Ron Heath

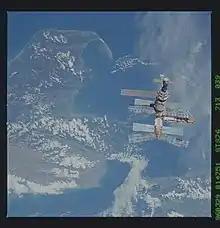
STS076-713-039 - STS-076 - Mir Space Station views of Tasman and Golden Bay, a region surveyed by Heath in the early 1970s

He also led biophysical oceanographic studies, unusual for the time. These included collaboration with Janet Grieve on phytoplankton production over the Campbell Plateau, the large shallow region to the south east of New Zealand that forms part of the Zealandia submerged continent.